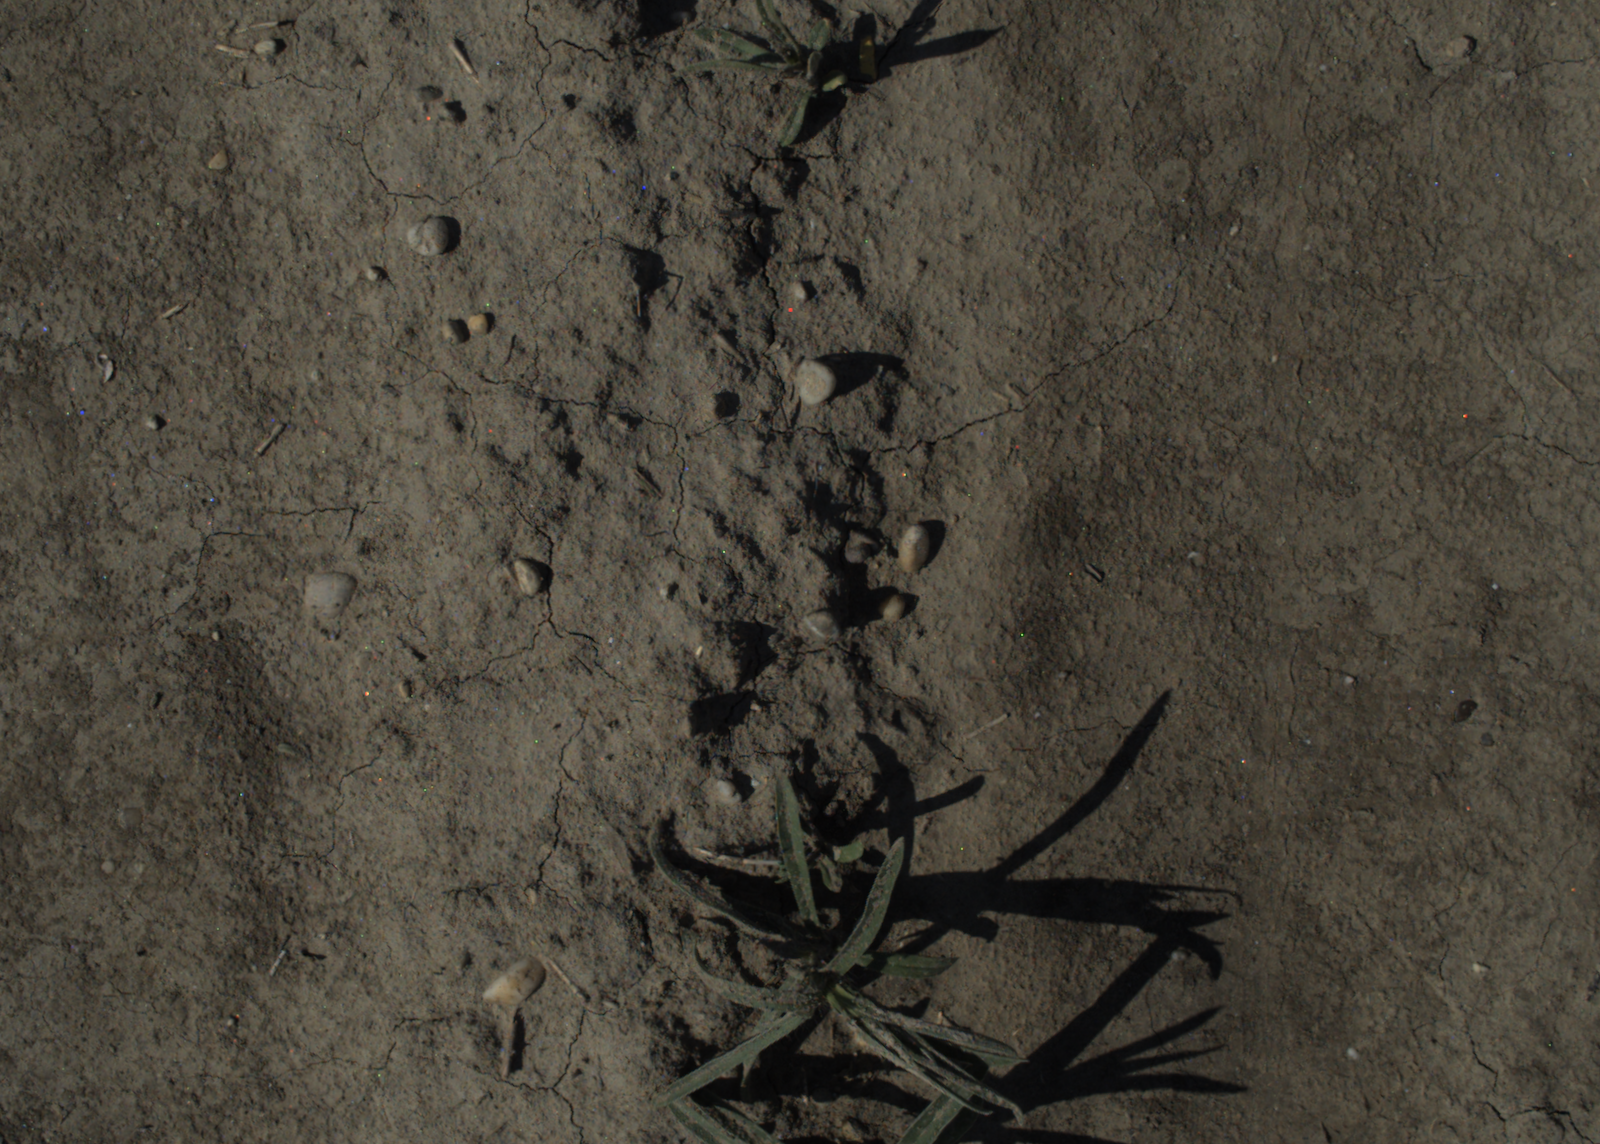
Capture date: 15.07.2021 09:50:02
Weather: sunny
Wind: light
Seeding date: 08.06.2021
Plant canopy height (mm): 962